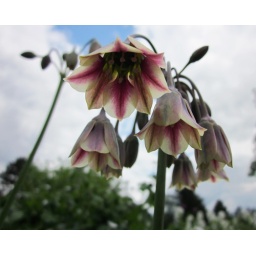
Bell-like flowers in cluster - Dark pink and cream